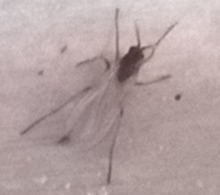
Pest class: hessian_fly